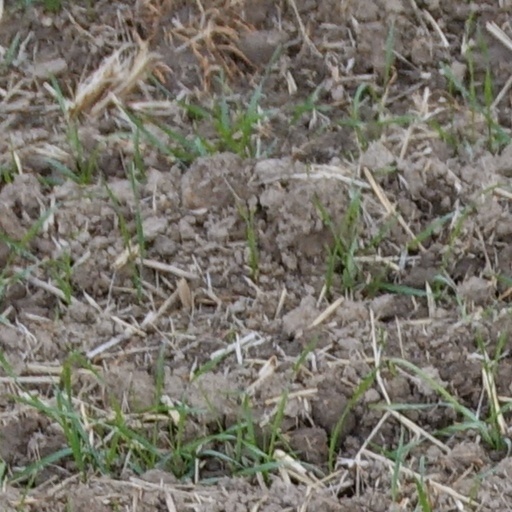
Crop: wheat